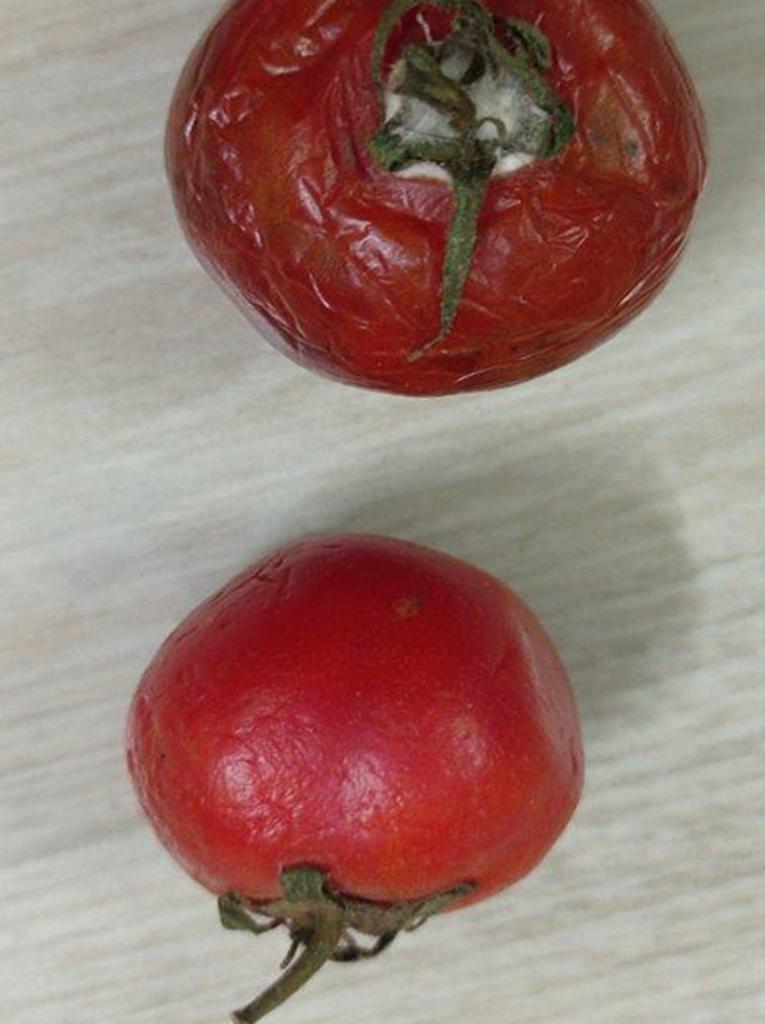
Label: Rotten